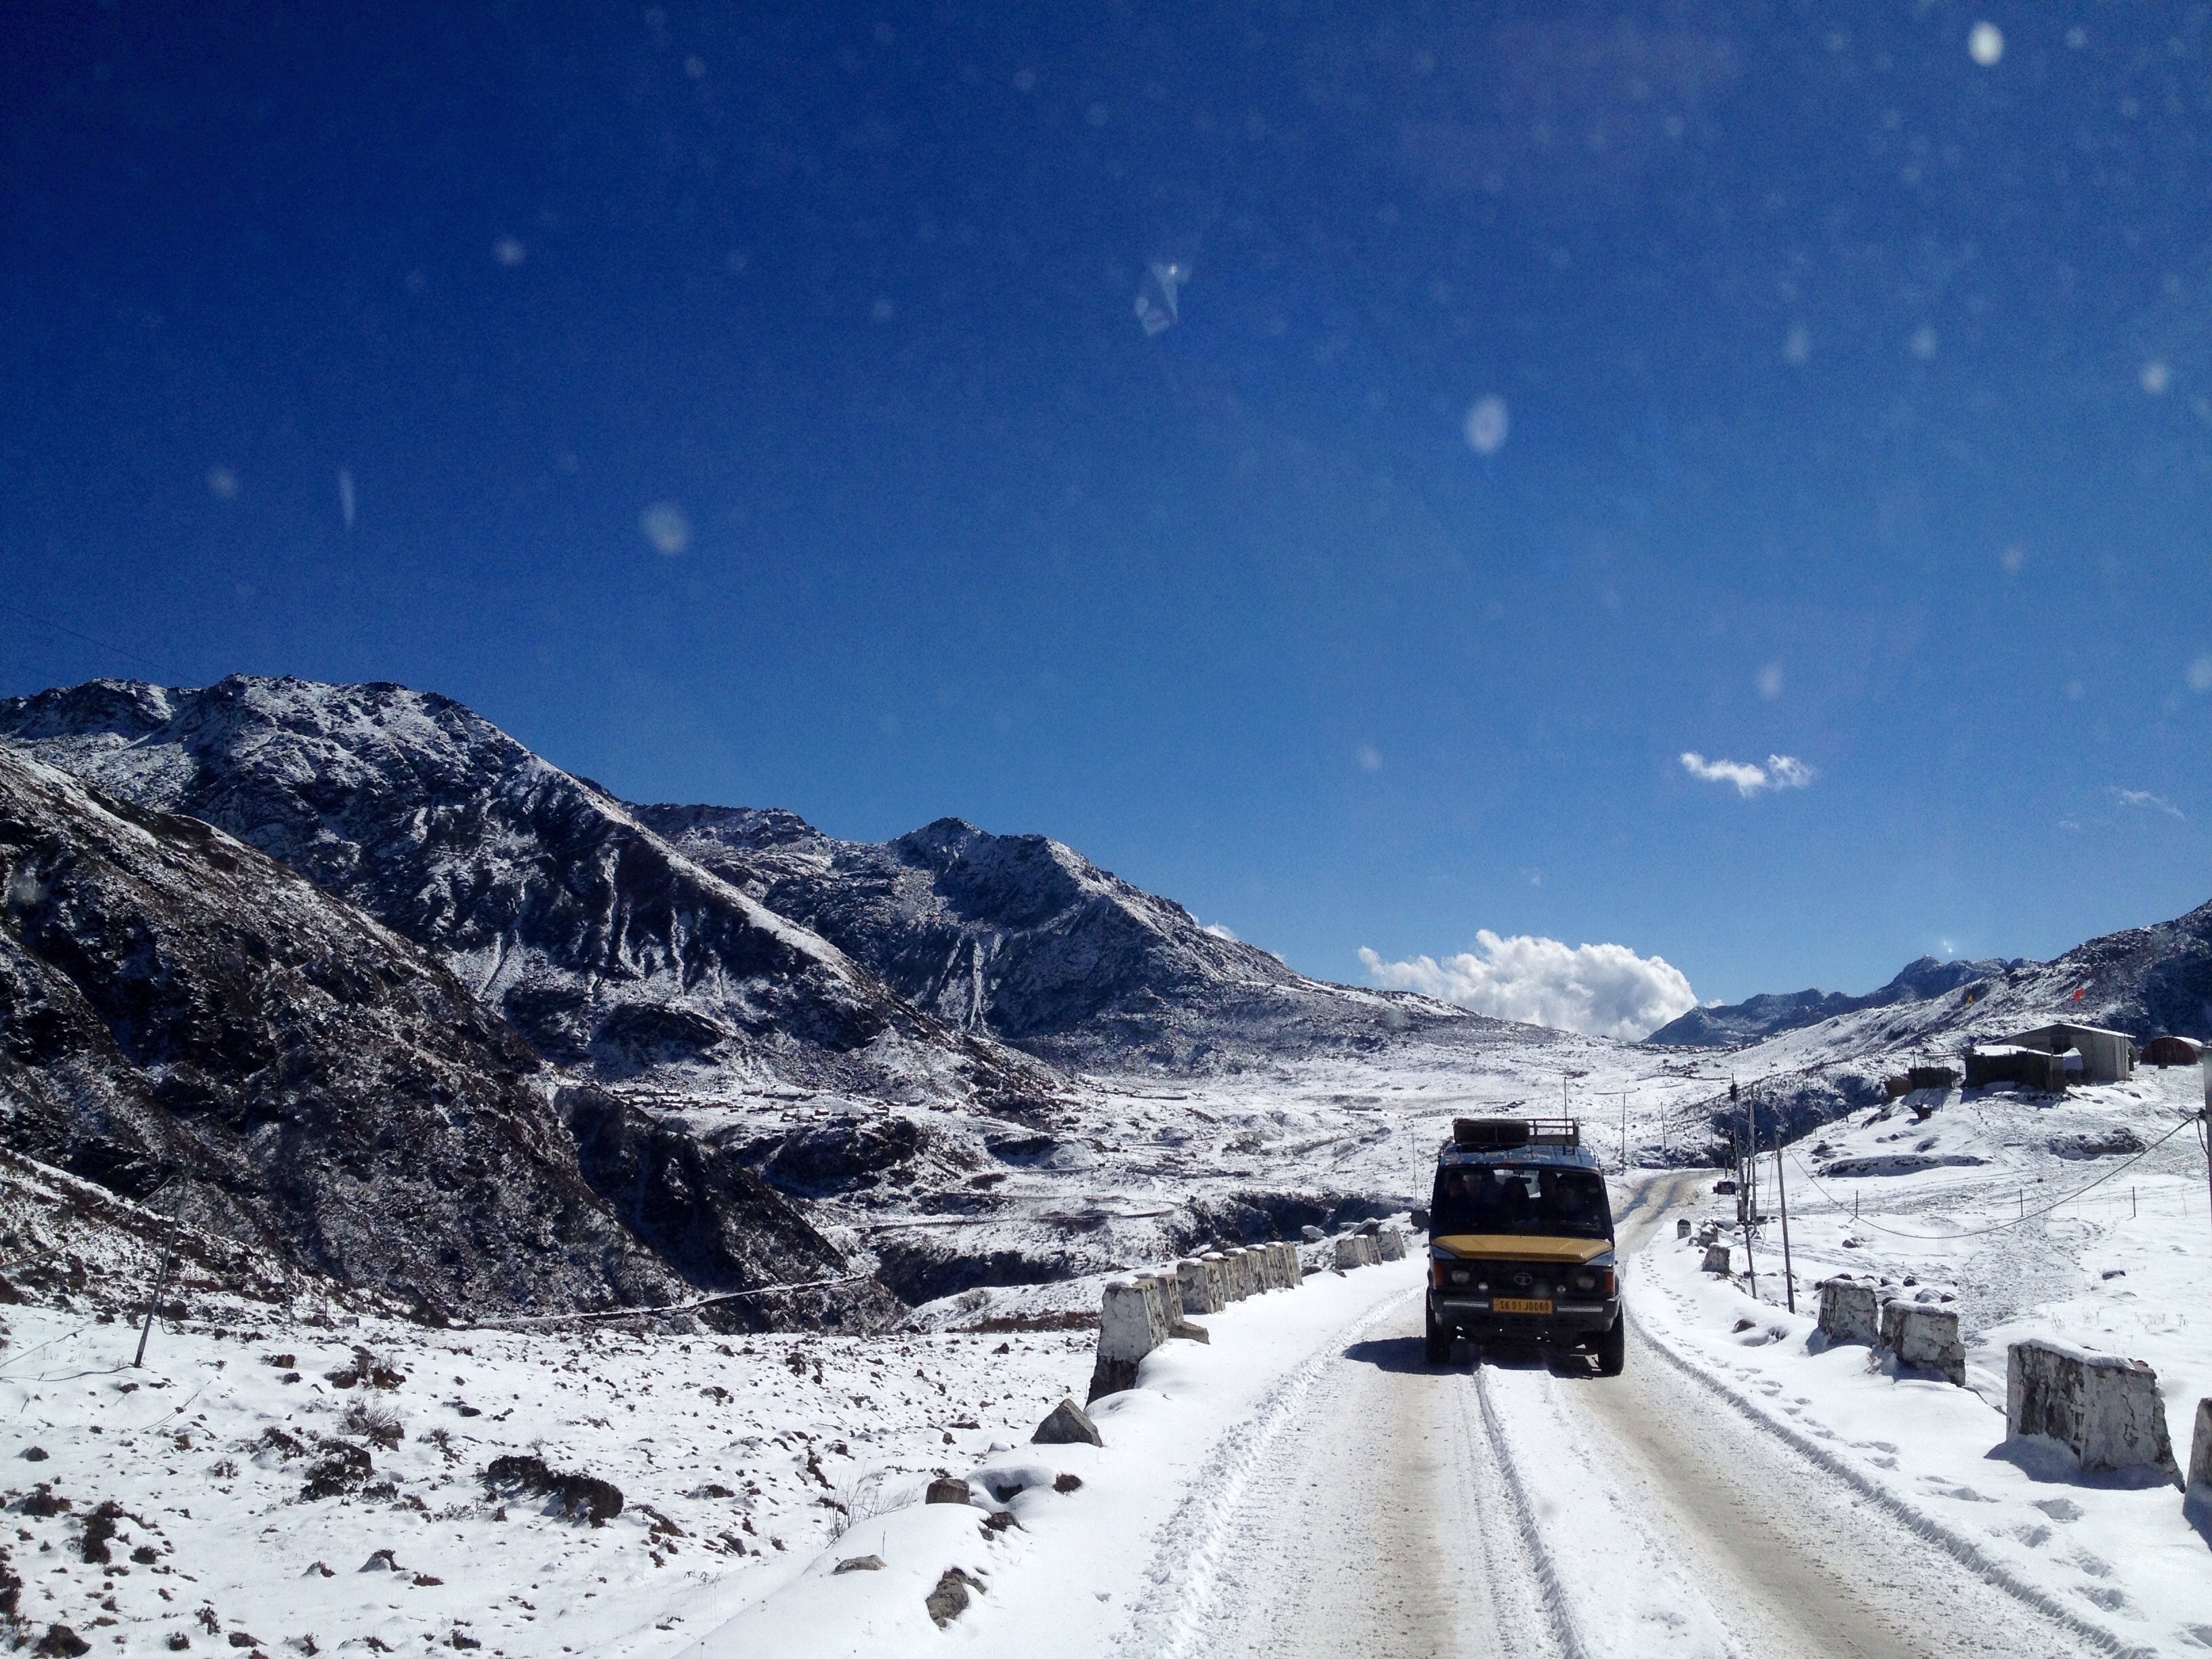
landscape, mountain, snow, winter, sky, lake, atmosphere, mountain range, aircraft, heaven, scenic, scenery, weather, frozen, blue, skiing, season, winter sport, resort, alps, ski, beauty, amazing, scene, india, piste, himalaya, ski touring, ski mountaineering, ski equipment, mountainous landforms, geological phenomenon